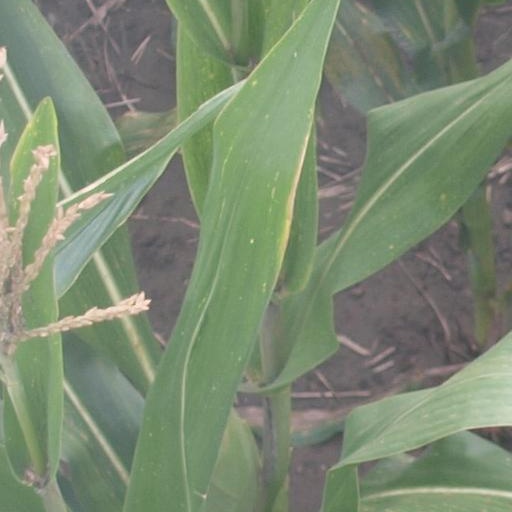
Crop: maize; corn